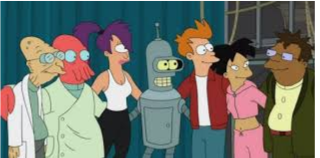
Portrait style: Cartoon Portrait